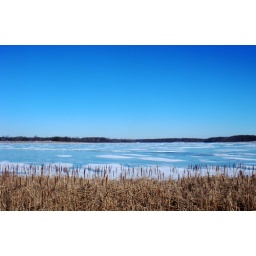
The blue sky reflects on the lake at Stony Creek Metropark in Washington Township, Michigan.